The Sword and the Rose

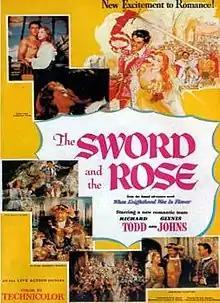
Theatrical release poster

The Sword and the Rose is a family/adventure film produced by Perce Pearce and Walt Disney and directed by Ken Annakin. The film features the story of Mary Tudor, a younger sister of Henry VIII of England.